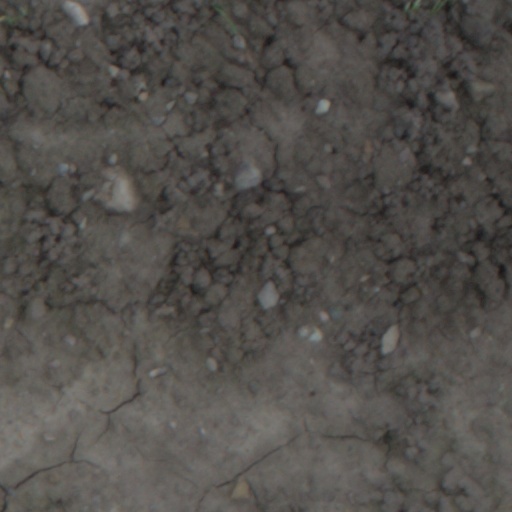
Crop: wheat